Santiago Morning

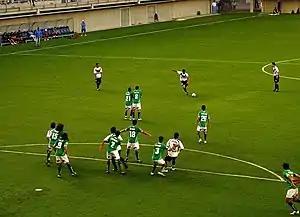
Santiago Morning against Audax Italiano in 2009.

In March 1936, after the merger of Santiago FC and Morning Star founded Santiago Morning. The first professional game of the team was in the same year, in a 2–1 win against his rival Magallanes. In the same, the club played his first season and finished 4th of six teams, making a similar tournament in the next season.